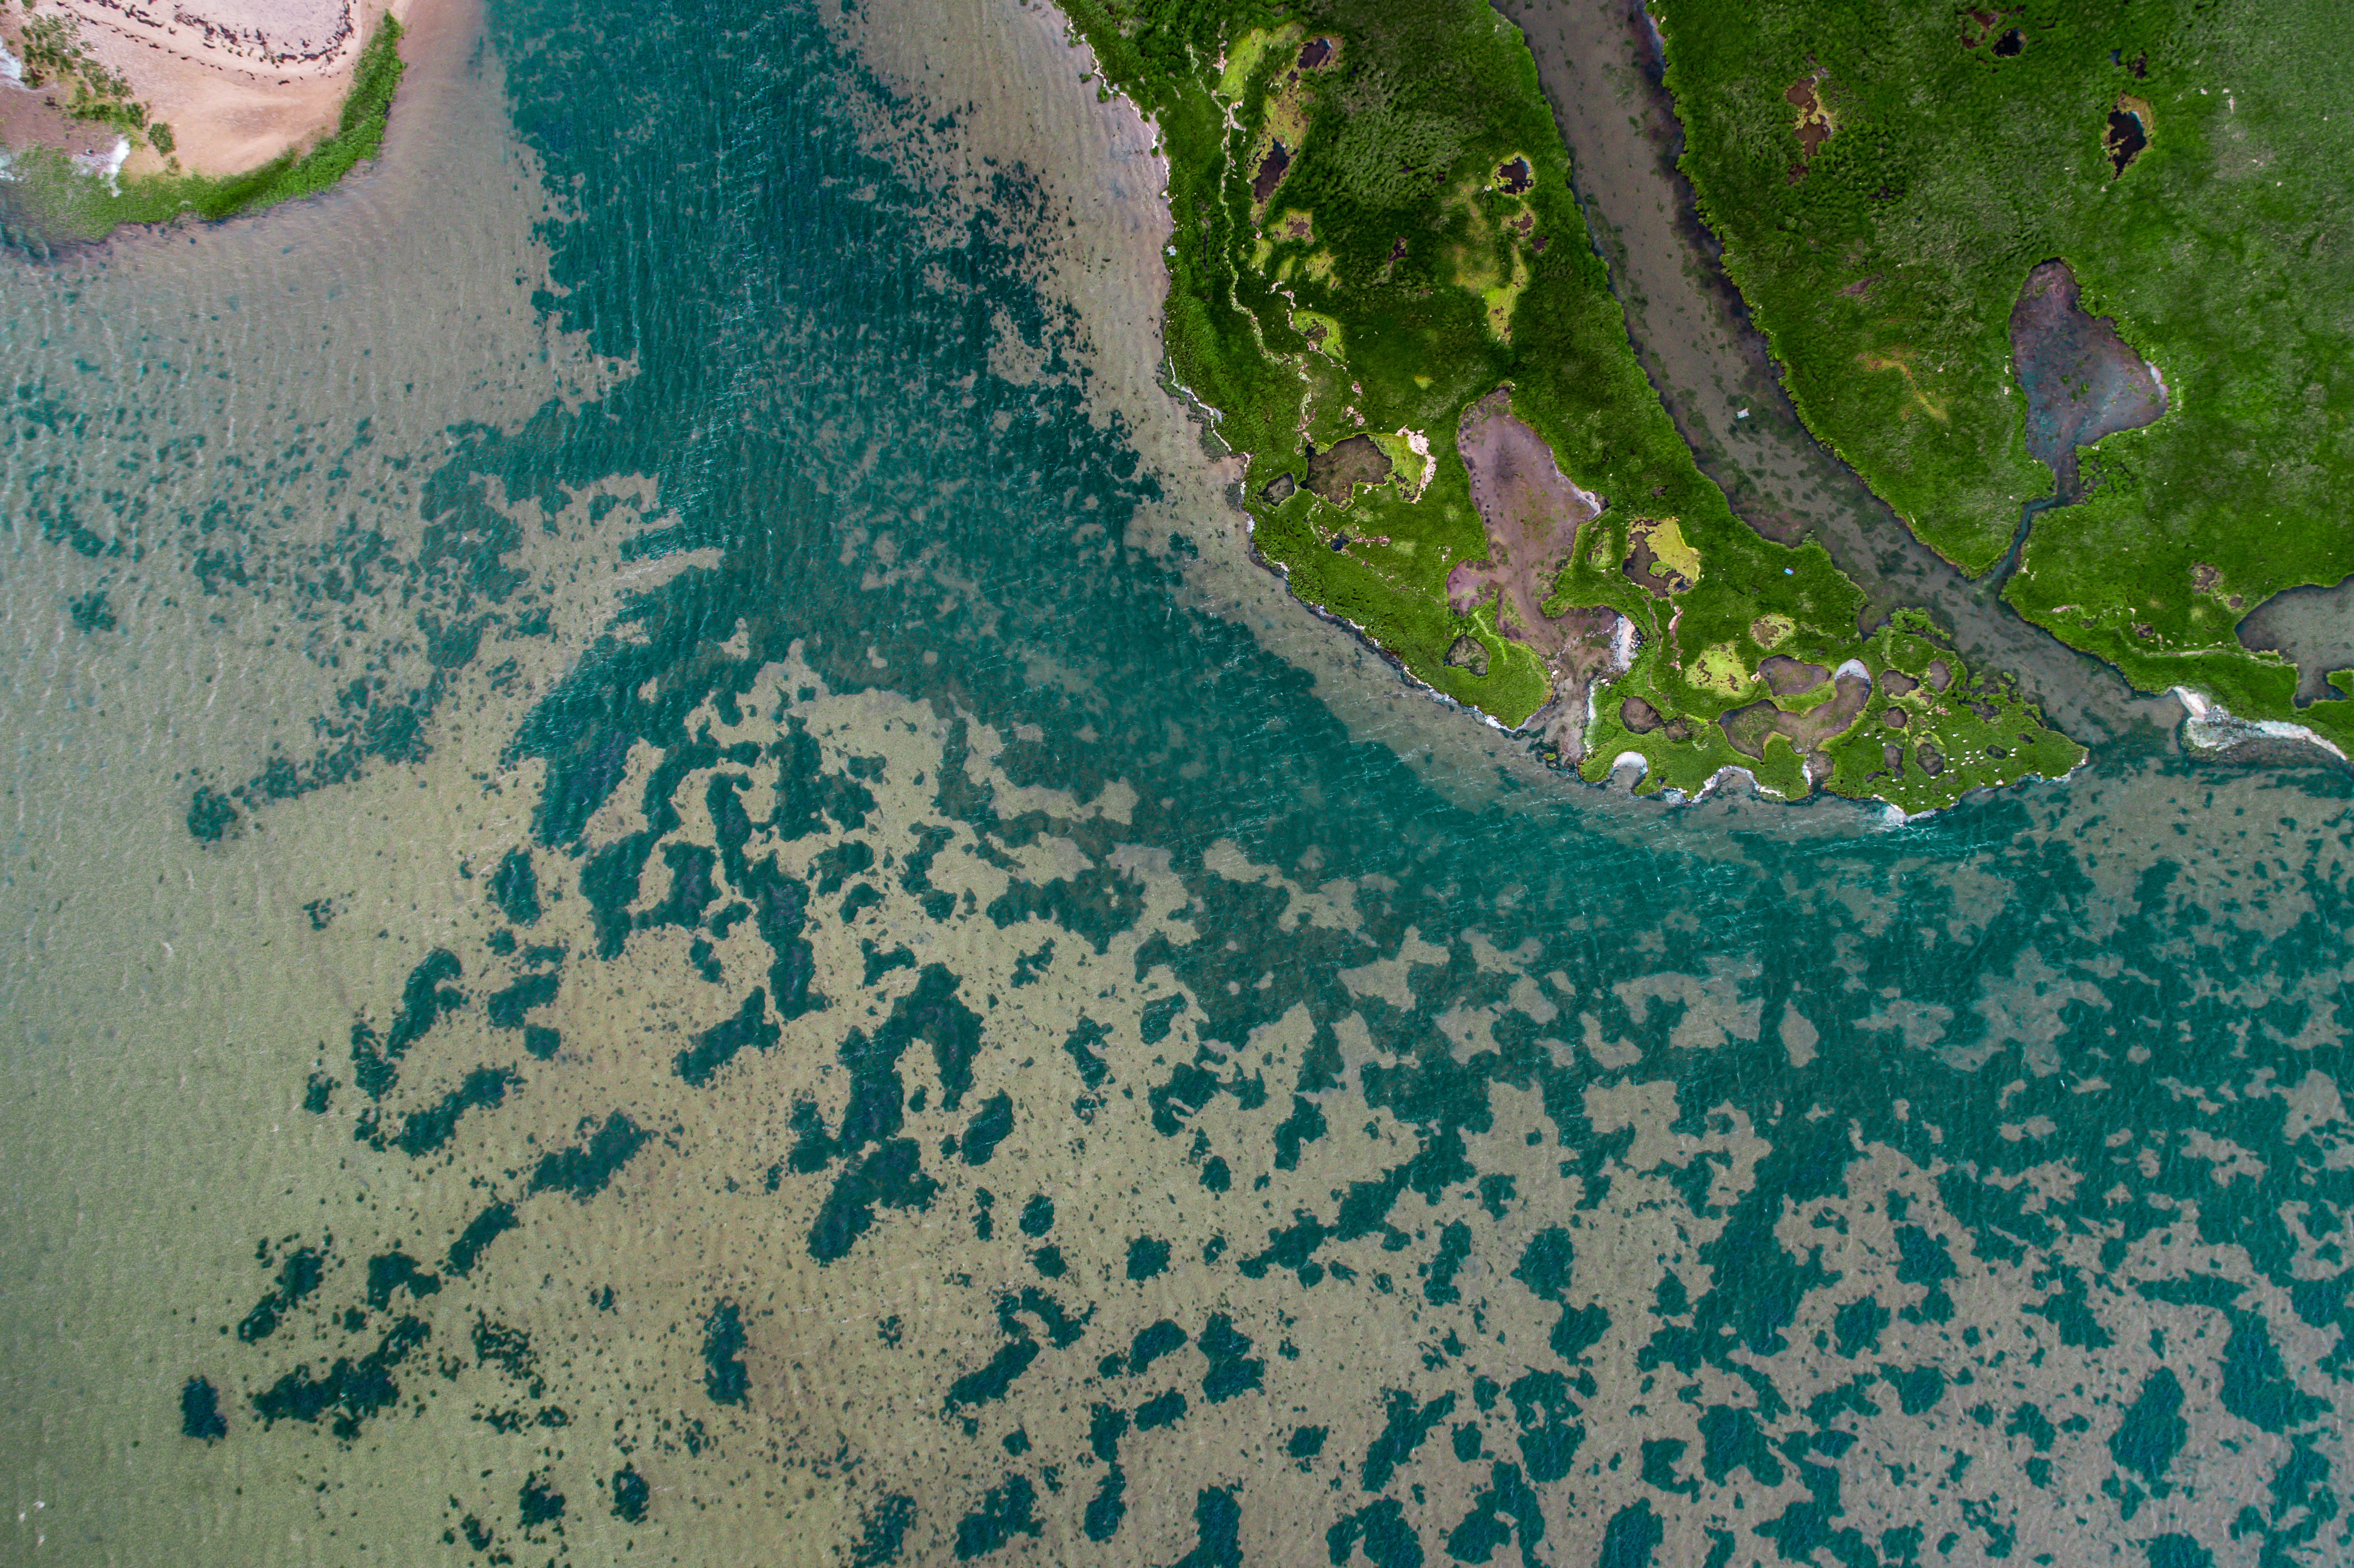
landscape, tree, water, grass, sky, photography, leaf, green, earth, vegetation, area, tributary, watercourse, bird's eye view, aerial photography, biome, water resources